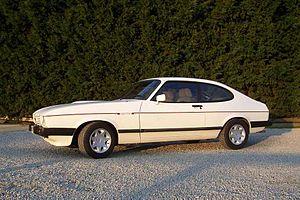
La Ford Capri est un modèle de voiture coupé du constructeur automobile Ford fabriquée de 1962 à 1986 par Ford Europe.